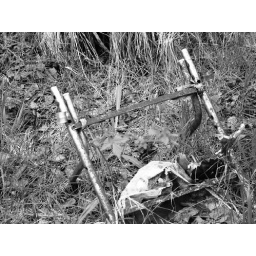
An old kitchen chair lying in the grass.